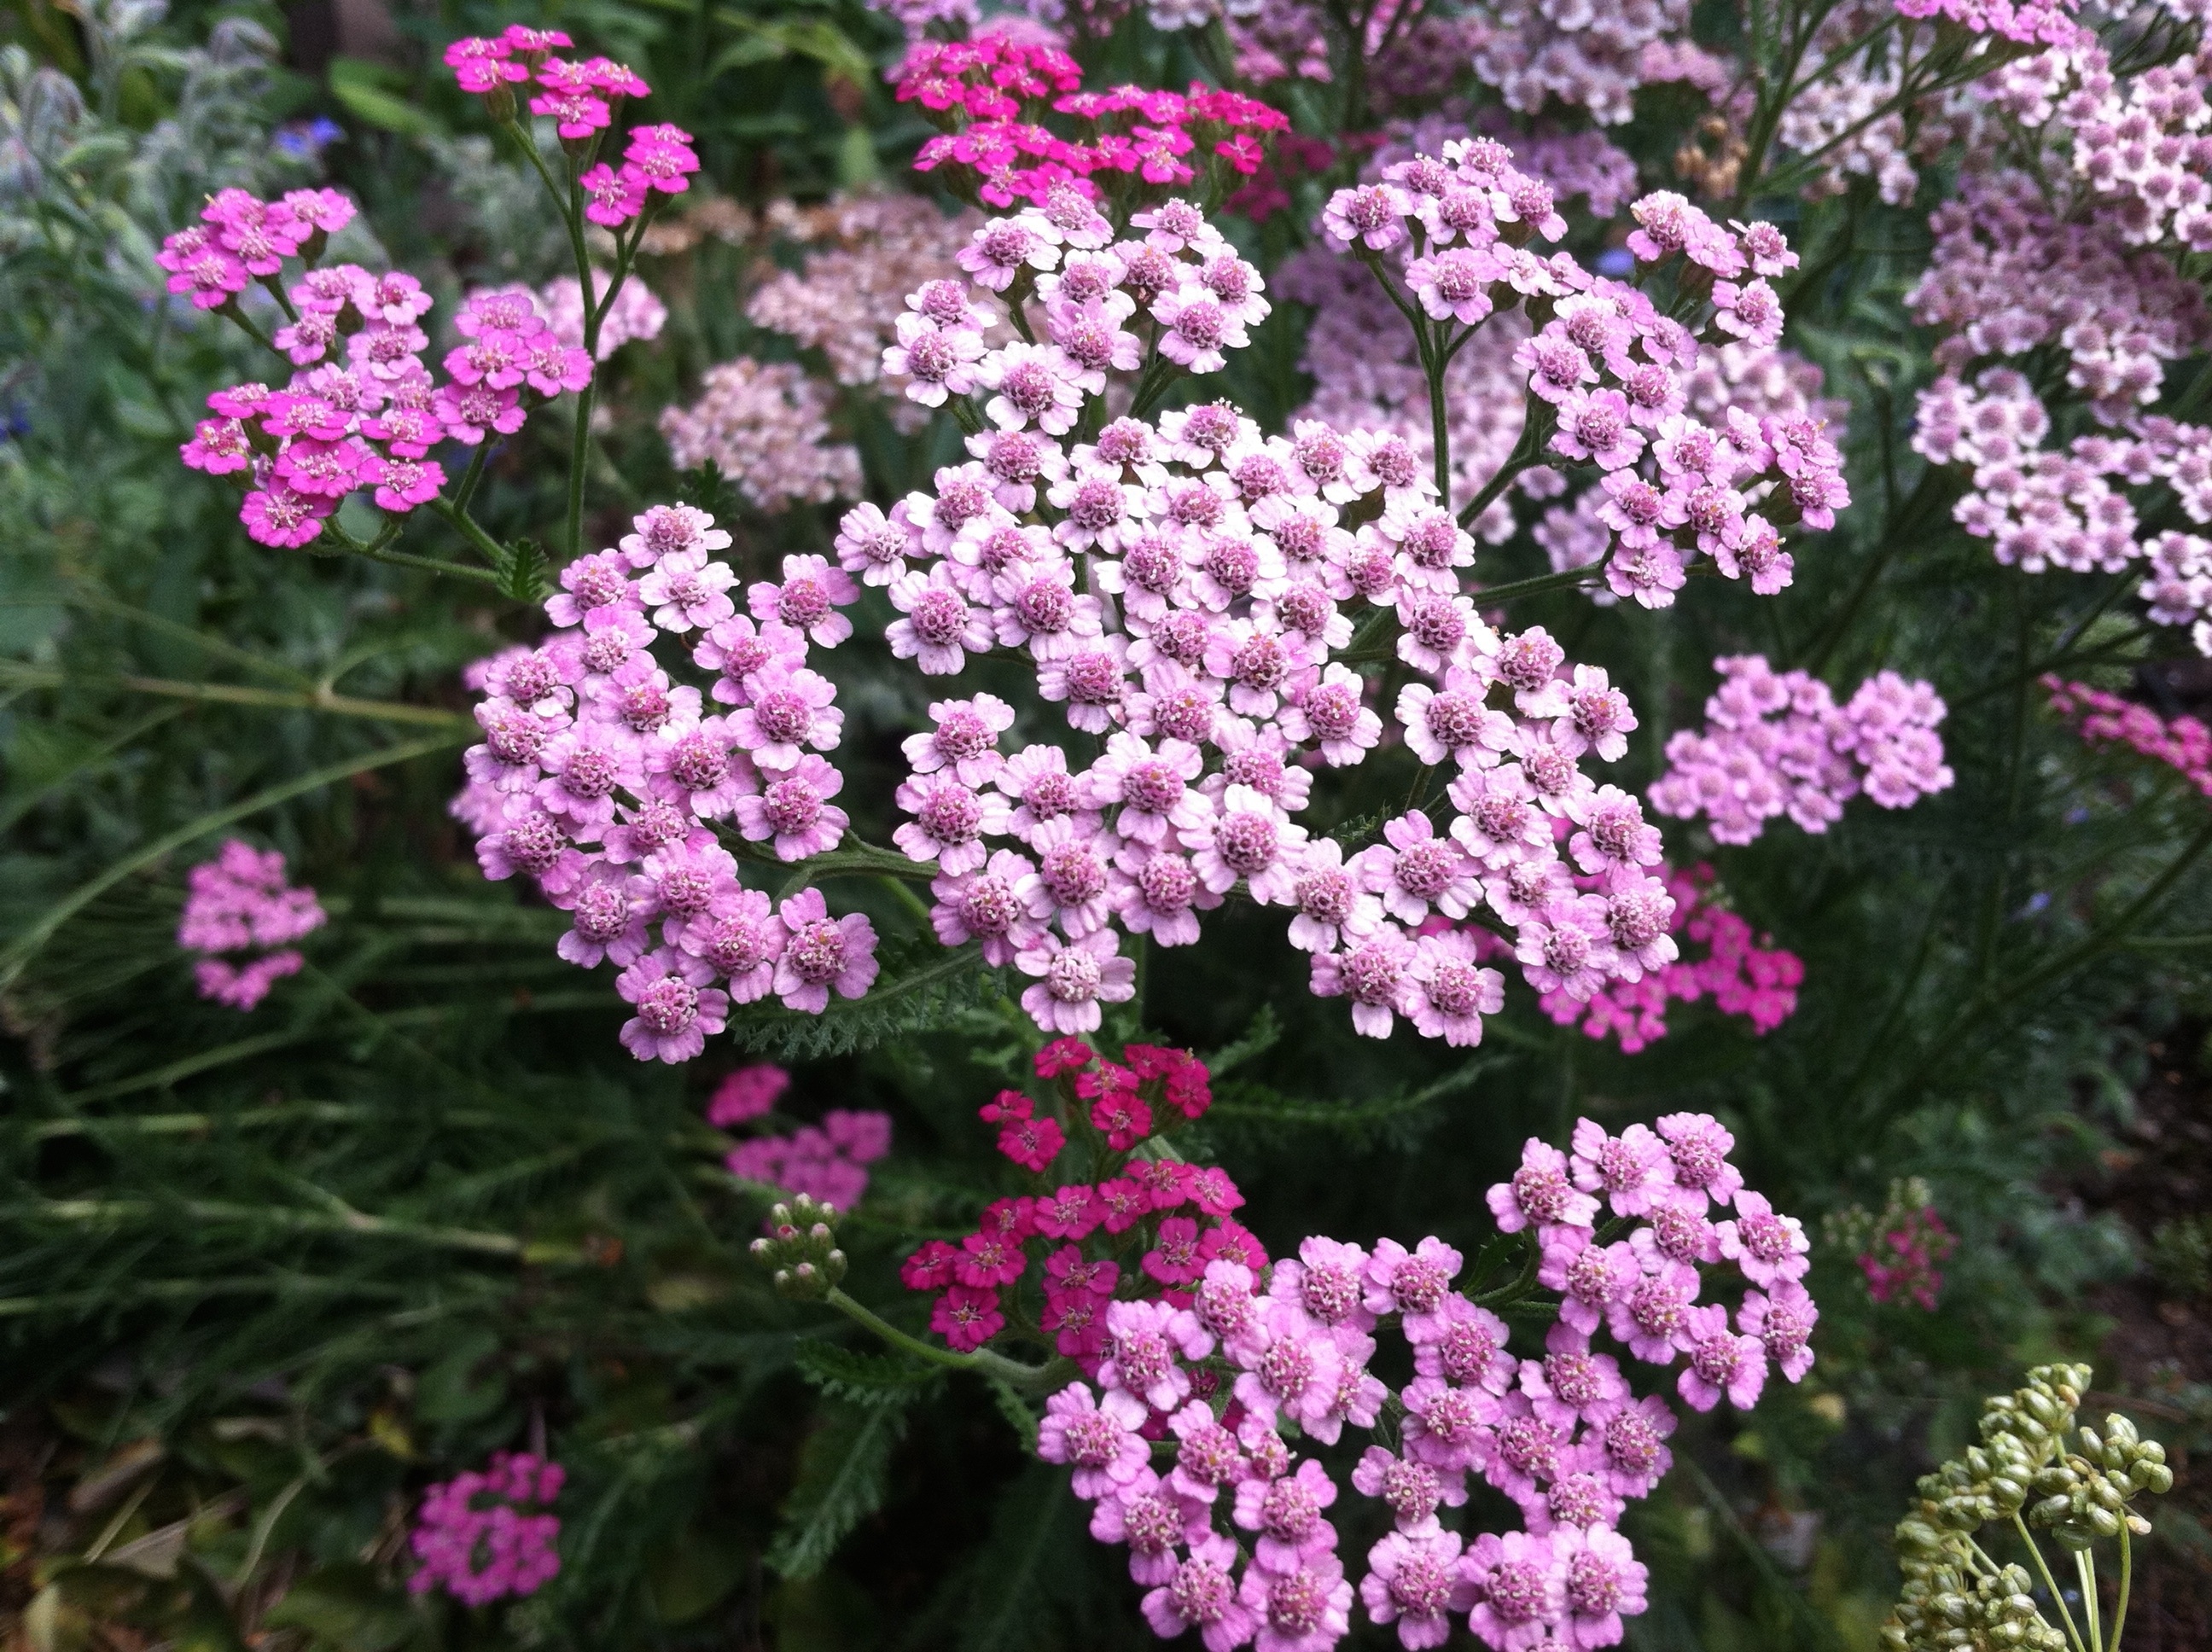
blossom, plant, flower, summer, herb, medicine, pink, shrub, candytuft, yarrow, achillea, herbal, millefolium, flowering plant, daisy family, verbena, verbena family, annual plant, land plant, breckland thyme, dame's rocket, evergreen candytuft, alyssum